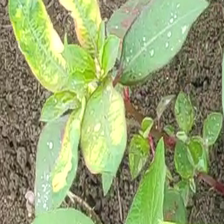
Weed species: Moti_dudhi(Euphorbia_geneculata_L)